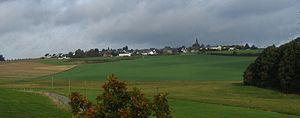
Riegenroth est une municipalité du Verbandsgemeinde Simmern, dans l'arrondissement de Rhin-Hunsrück, en Rhénanie-Palatinat, dans l'ouest de l'Allemagne.